Cory Schneider

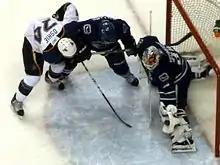
Schneider as a Canuck in February 2011 making a glove save with T. J. Oshie at the crease with teammate Keith Ballard defending.

Schneider signed an entry-level contract with the Vancouver Canucks on July 3, 2007. He was regarded as the Canucks' third-string goalie behind Roberto Luongo and the newly acquired backup Curtis Sanford. Following his first NHL training camp, he was assigned to the Canucks' minor league affiliate, the Manitoba Moose of the American Hockey League (AHL). After a shaky start to the 2007–08 season (3–7–0 record, 3.69 GAA and .872 save percentage in 11 games), he was privately called out by head coach Scott Arniel in mid-December after being pulled the previous game. In recalling the meeting, Schneider has commented that "[Arniel] was one of the first guys to...tell me I wasn't good enough, something that I hadn't really heard a lot growing up. Sometimes it's something you need to hear." From that point on, he emerged as Manitoba's starting goalie over fellow Canucks prospect Drew MacIntyre, and was named the AHL Rookie of the Month for March. He finished the season with a 21–12–2 record, 2.28 GAA and .916 save percentage. Although the Moose were eliminated in the first round by the Syracuse Crunch, Schneider had an impressive playoffs, recording a 1.92 GAA and .938 save percentage over six games.